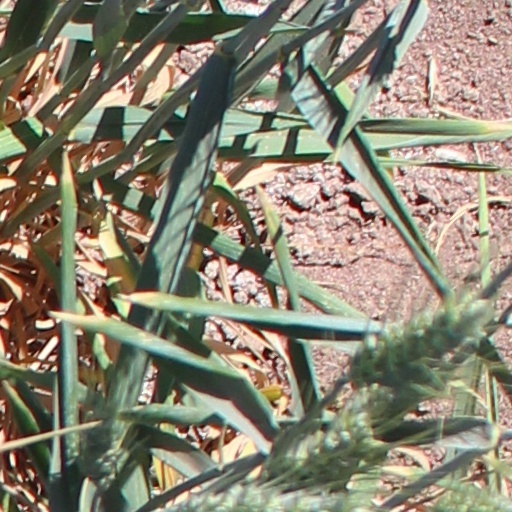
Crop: wheat